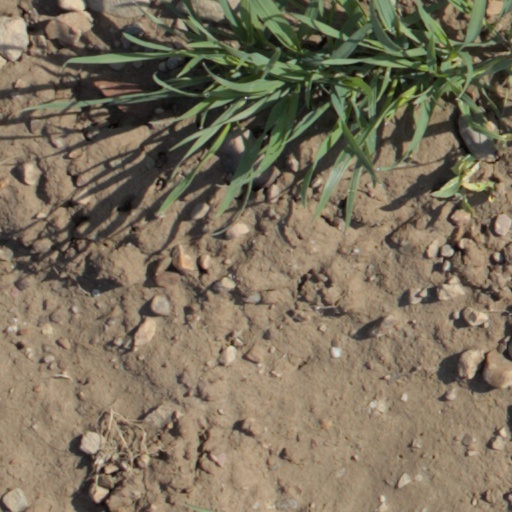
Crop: wheat